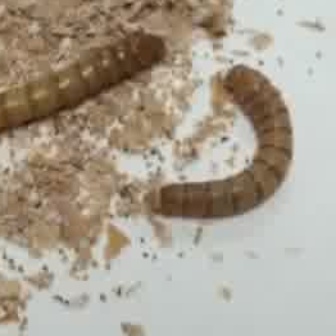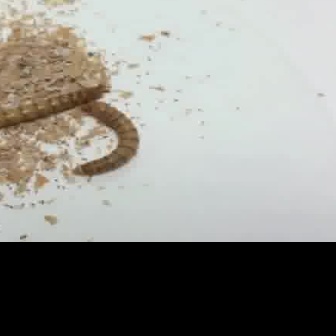
  Please identify the target specified by the bounding box [132,56,297,221] in the first image and locate it in the second image. Return the coordinates in [x_min,y_min,x_max,y_max] format.
Answer: [65,99,142,176]